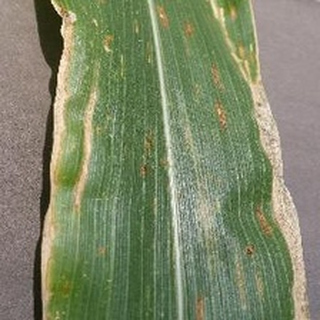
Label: corn_gray_leaf_spot